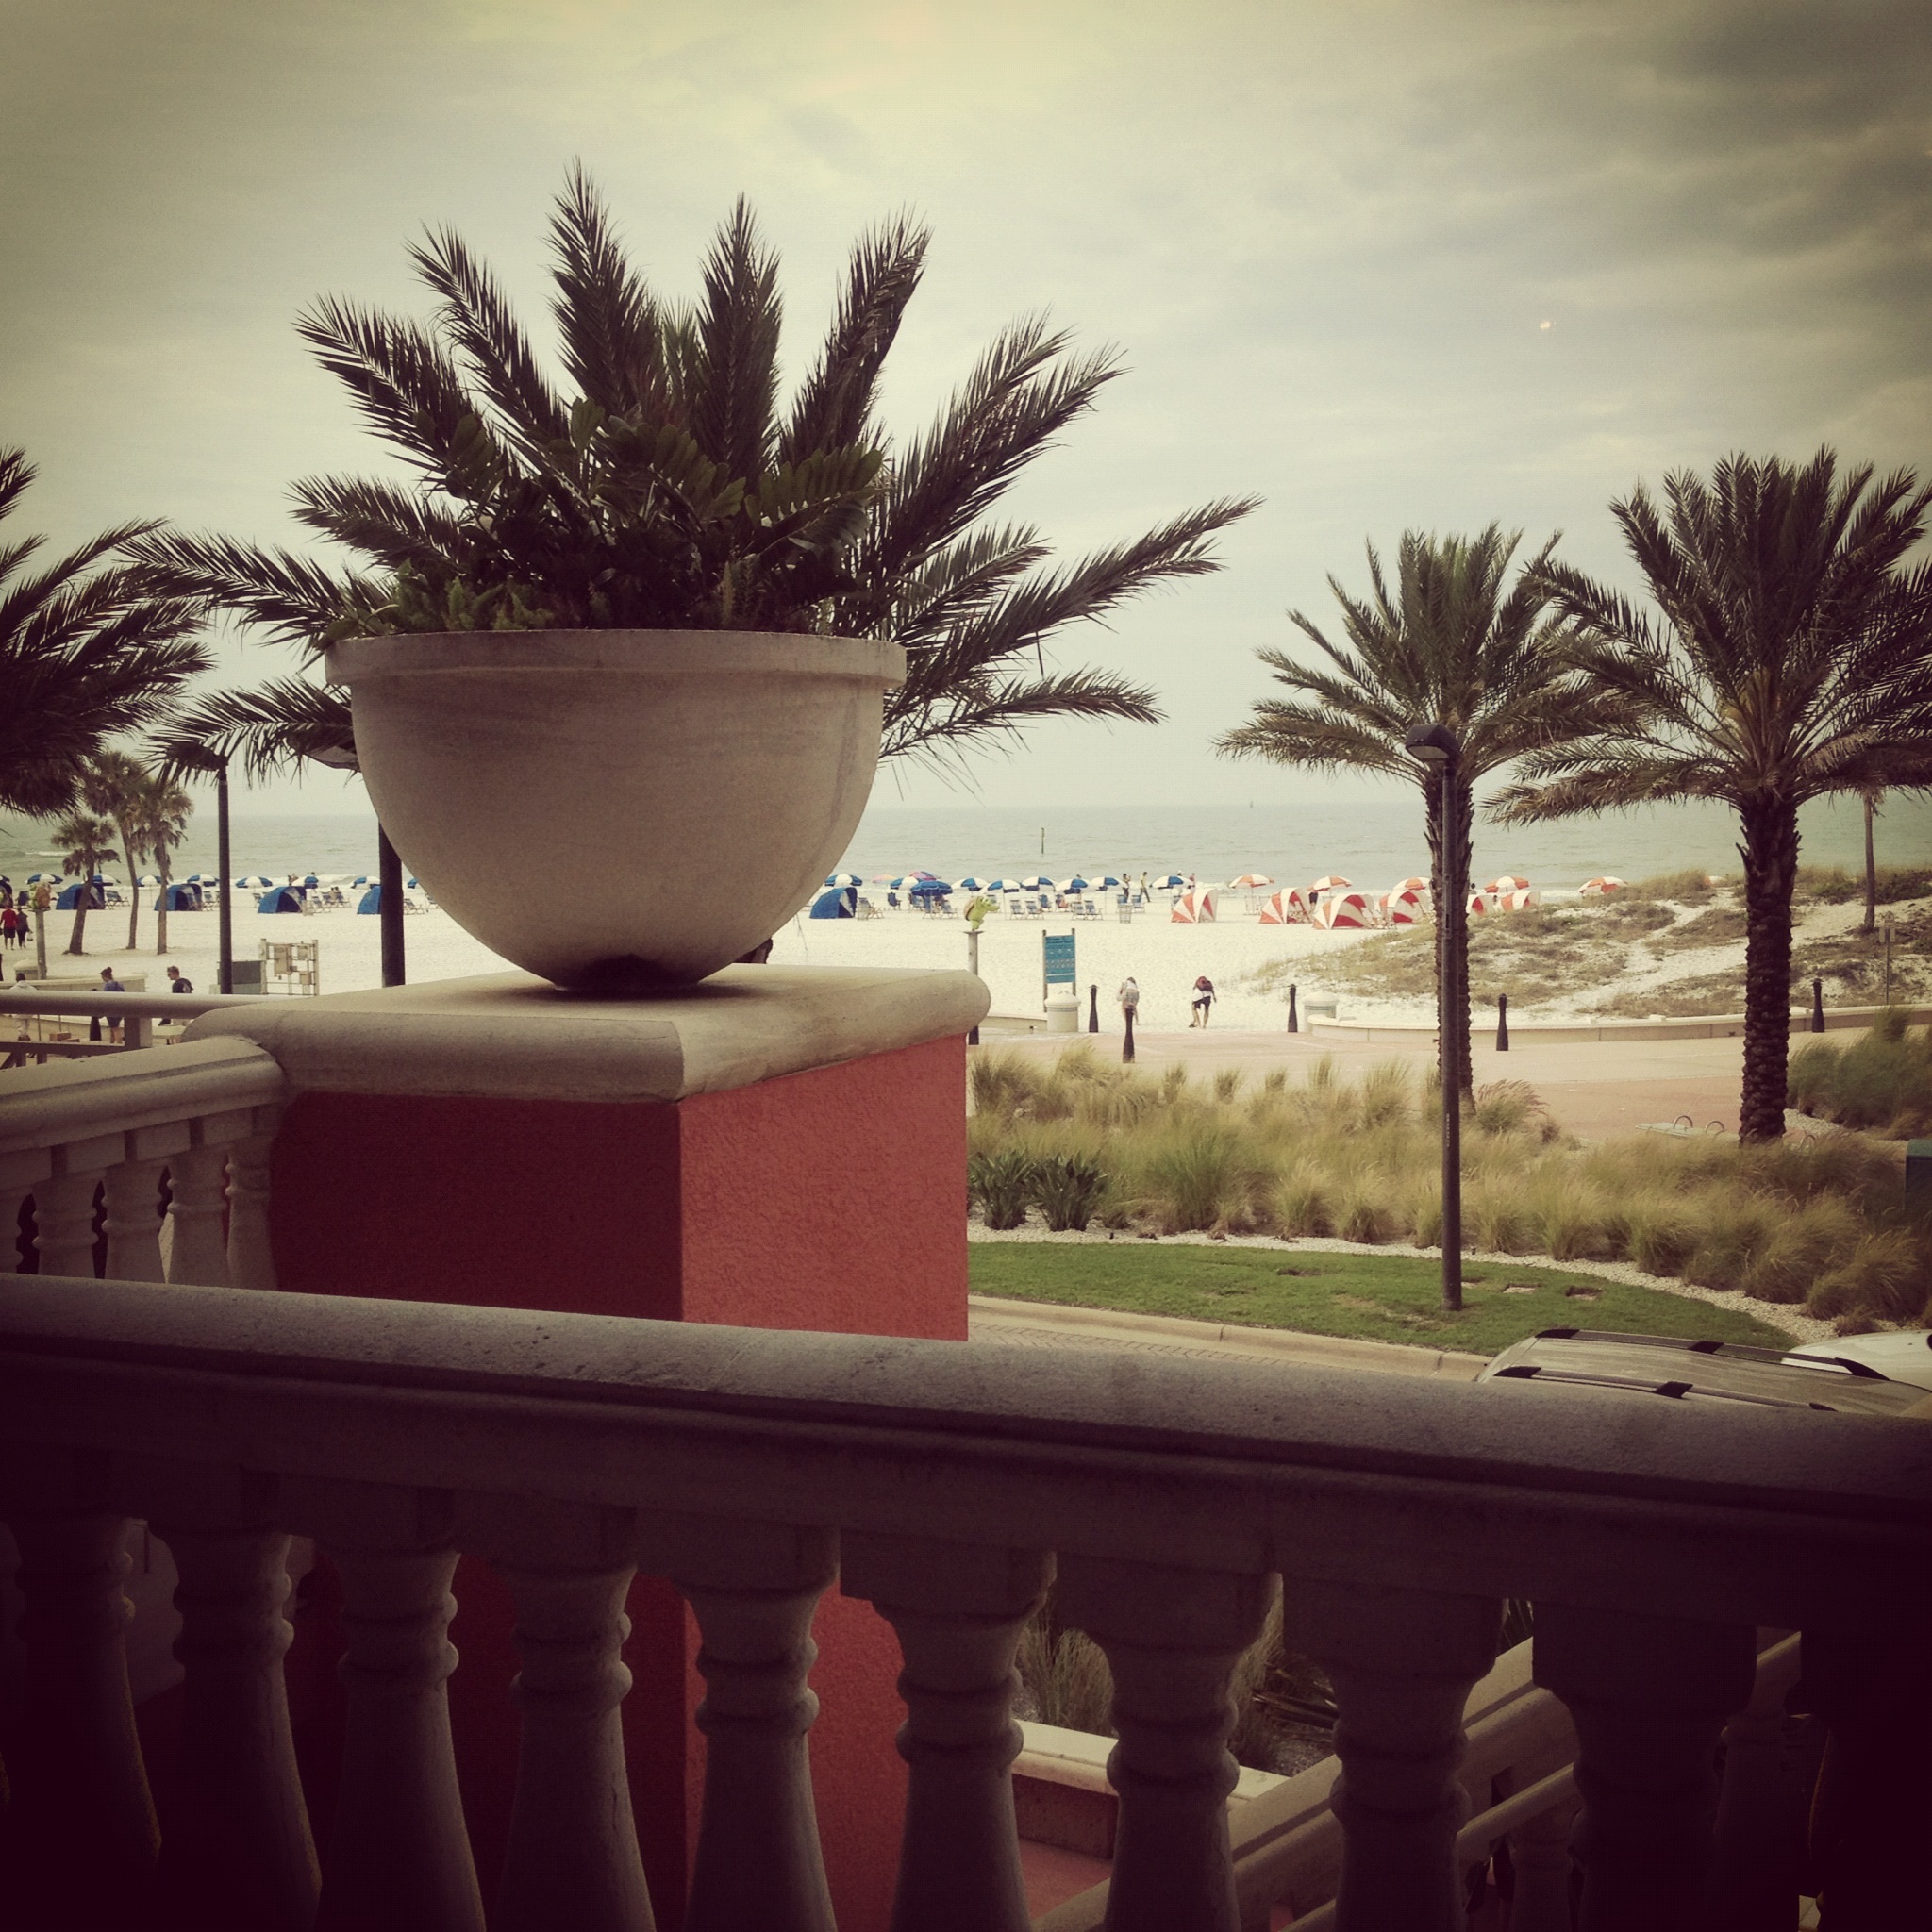
beach, coast, tree, sunset, morning, flower, vacation, travel, evening, palm, color, tourism, lighting, image, shape, woody plant, arecales